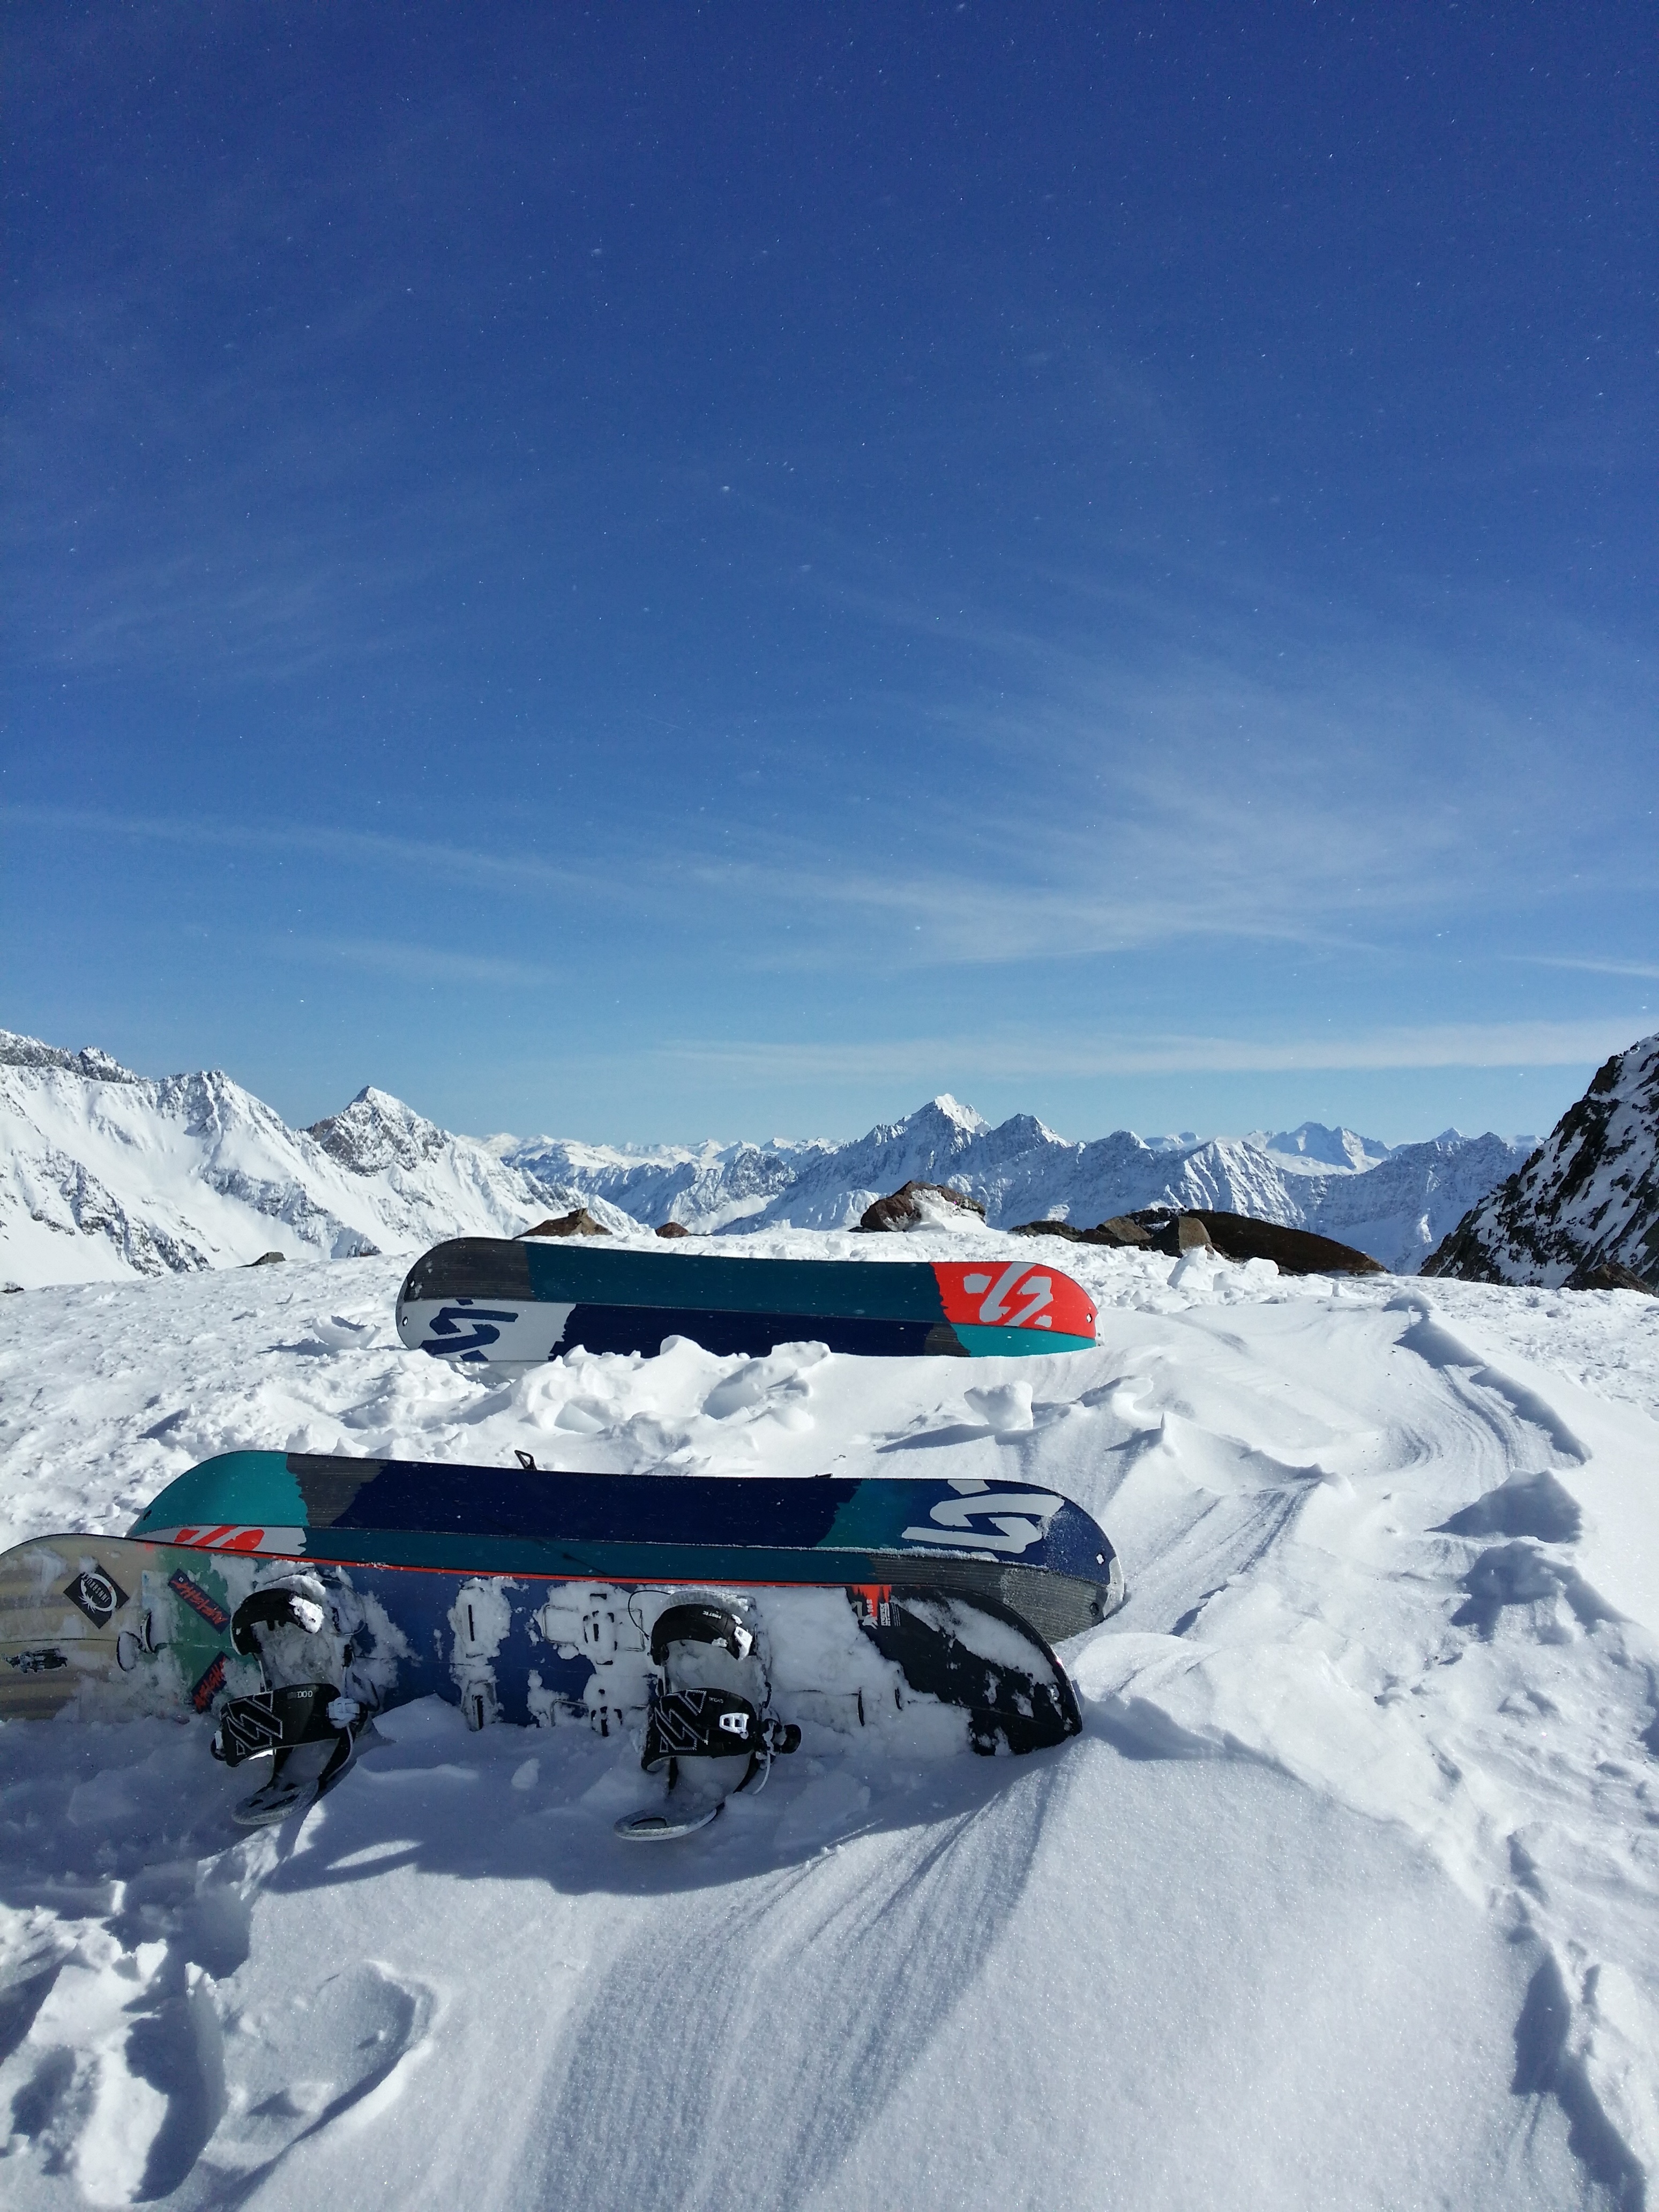
landscape, nature, mountain, snow, cold, winter, sky, sport, mountain range, panorama, vehicle, action, weather, snowy, alpine, blue, freedom, arctic, snowboard, season, summit, energy, mountain summit, austria, winter sport, sunny, power, sports, courage, mountains, alps, vision, racing, new zealand, snowboarding, winter dream, wintry, winter magic, piste, nice weather, freeride, tyrol, winter sports, imposing, stubaital, ski touring, dream day, deep snow, powder snow, blue white, freeriding, ski mountaineering, auto racing, off the slopes, geological phenomenon, splitboard, stubai glacier